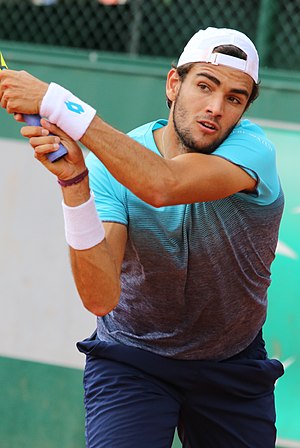
Matteo Berrettini
Matteo Berrettini er en professionel mandlig tennisspiller fra Italien.